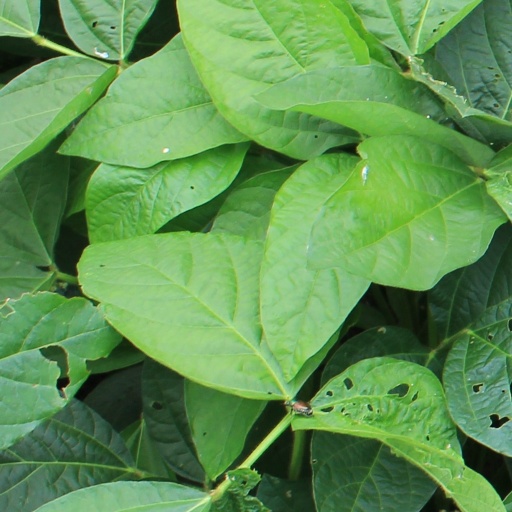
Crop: soybean